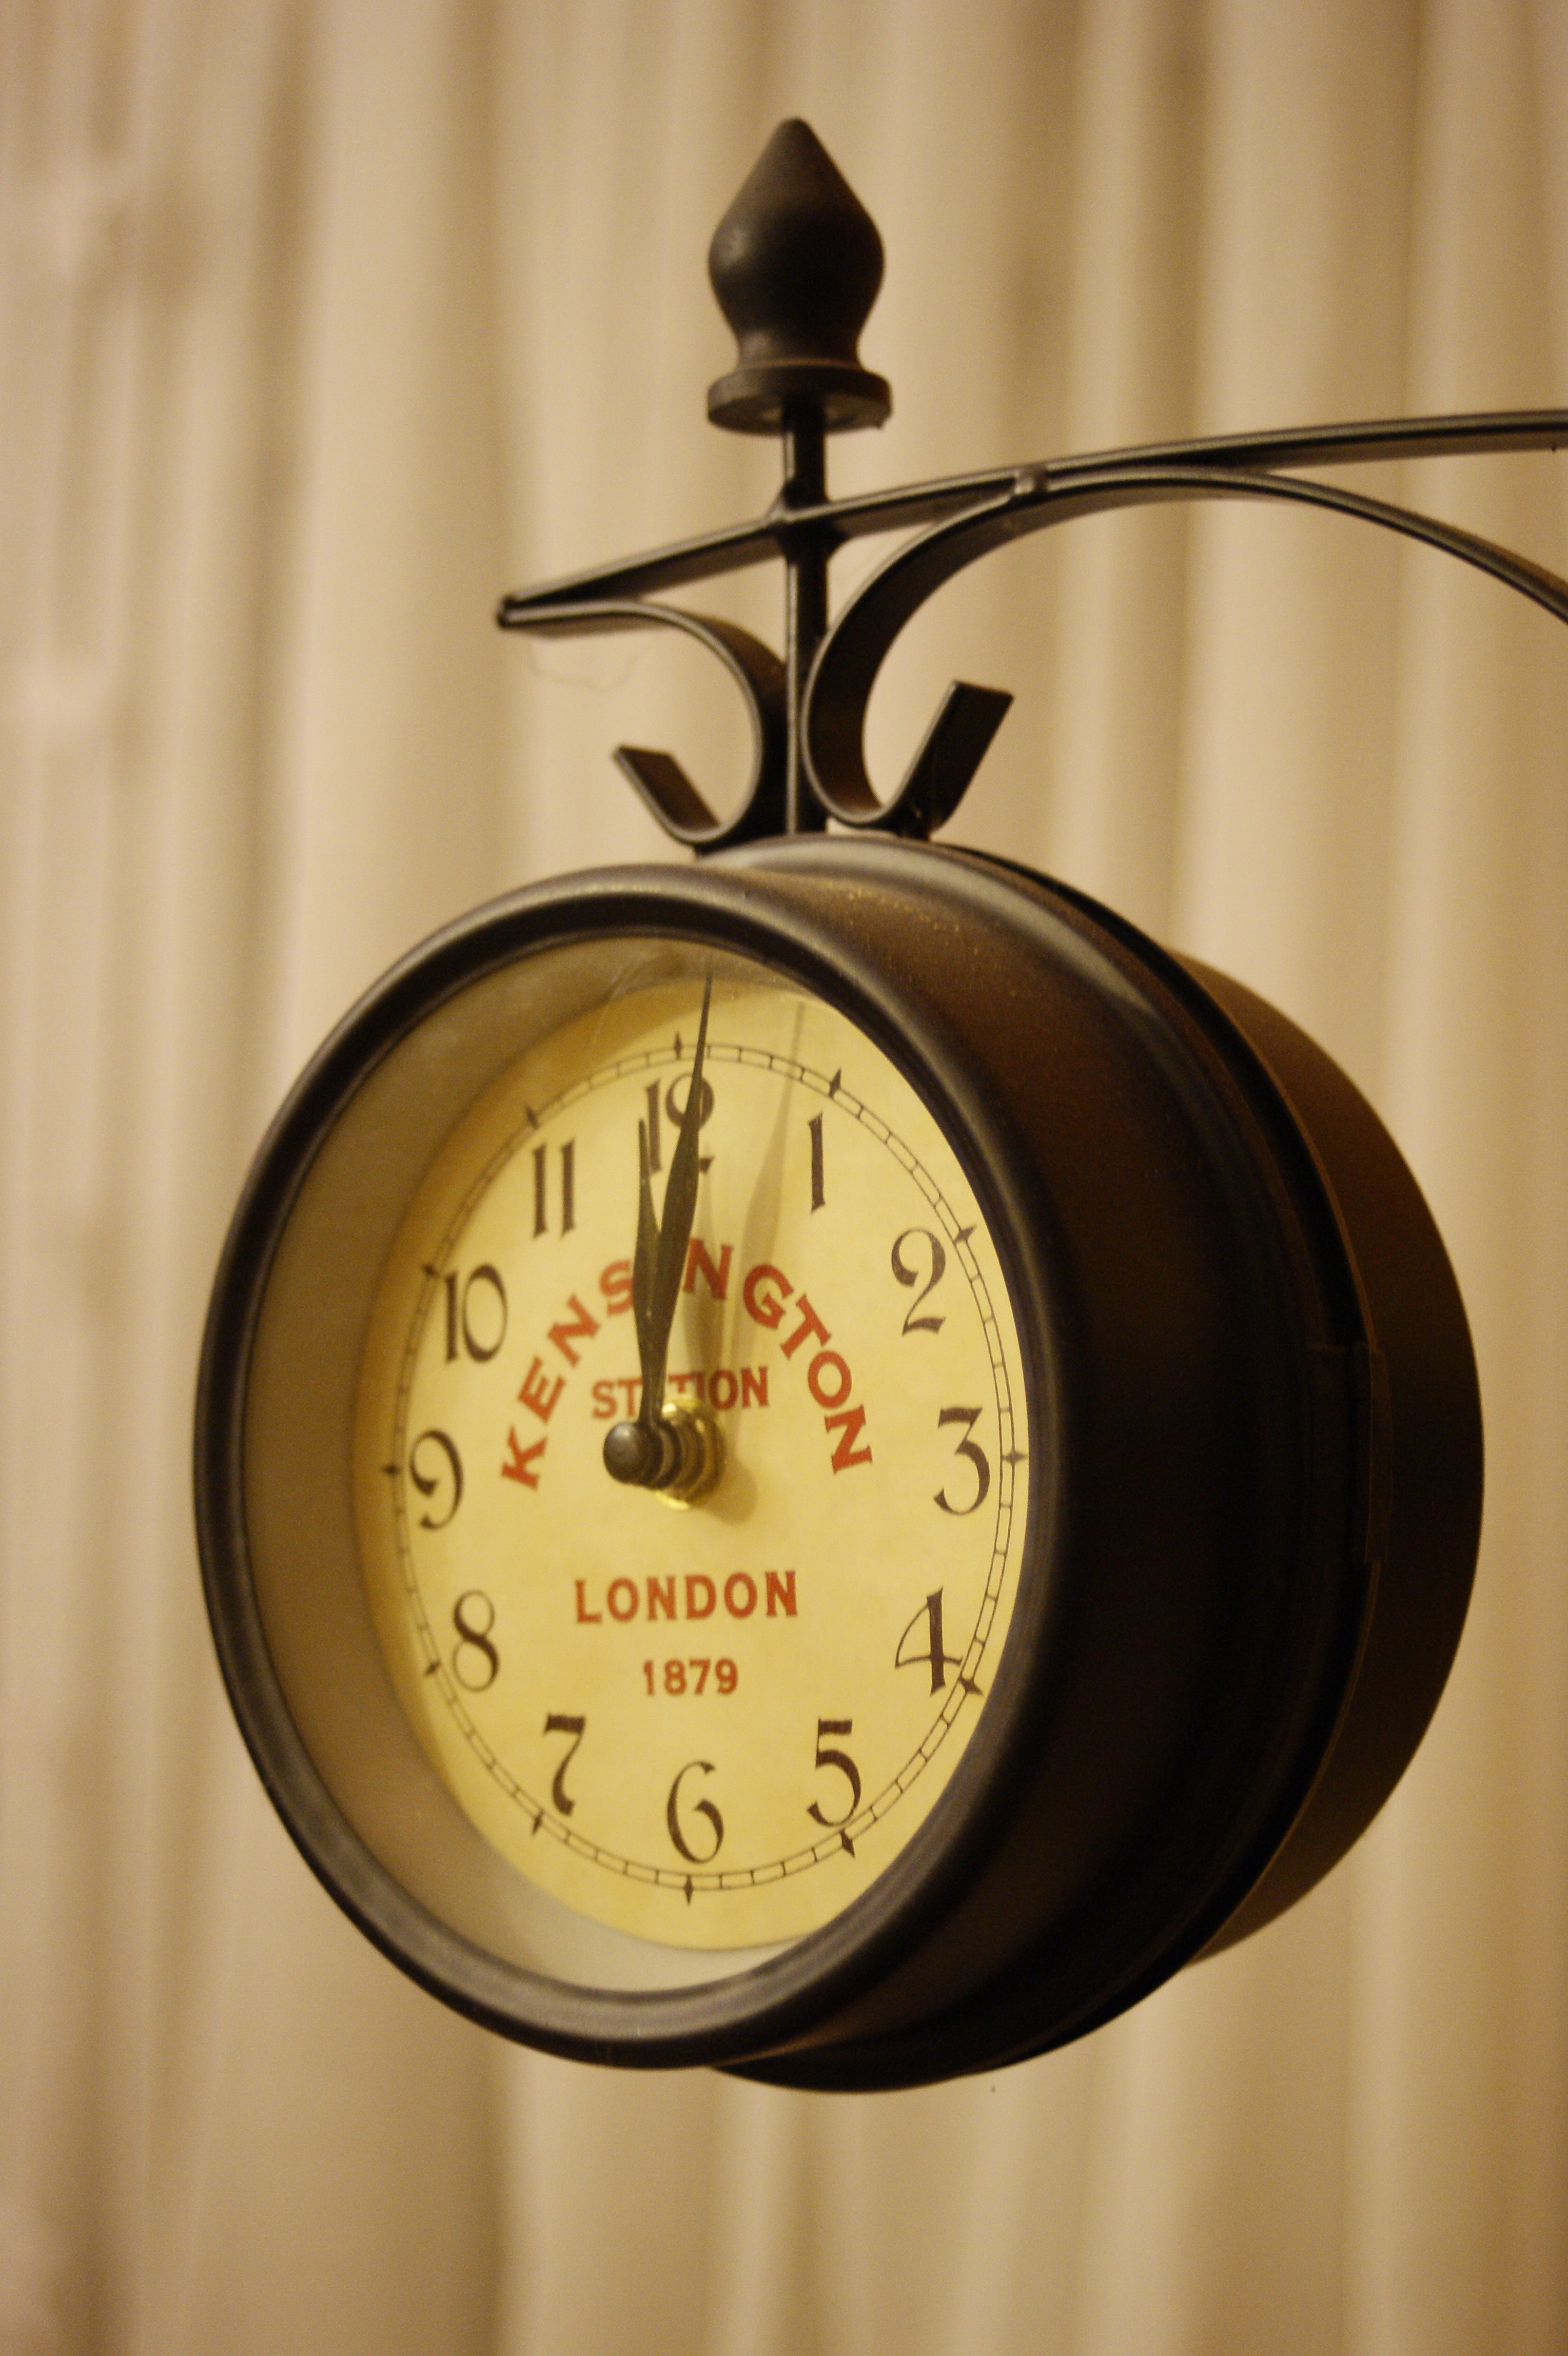
retro, clock, time, hour, old, alarm, lighting, decor, time clock, minutes, old time, man made object, measuring instrument